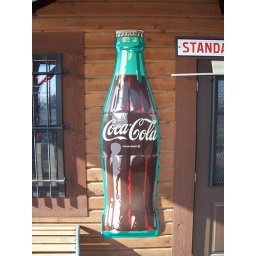
Another Coke sign mounted to the wall at Bob McDorman's Chevrolet dealership in Canal Winchester, Ohio.